Canadian Imperial Bank of Commerce

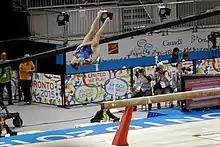
A billboard featuring CIBC's logo at a gymnastics event at the 2015 Pan American Games.

On October 31, 2001, Barclays and CIBC agreed to combine their Caribbean operations to establish FirstCaribbean International Bank. CIBC bought Barclays' stake in 2006 to give it control of approximately 92% of FirstCaribbean, which was rebranded as CIBC FirstCaribbean International Bank. In 2010, CIBC acquired a 22.5% equity of Butterfield Bank of Bermuda.